Empress Kōken

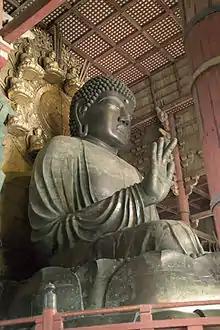

Kōken and Nakamaro also used the Tōdai-ji Construction Agency, established by Shōmu to oversee the creation of the Nara Great Buddha, as a means to support their rule. The Great Buddha was completed in 752, and inaugurated in a grand ceremony in the fourth month; the monk Bodhisena painted in the eyes of the statue before Kōken, Kōmyō, Shōmu, and a great number of monks. They installed a plaque declaring the temple the "Realm-protecting temple of the golden light and the four heavenly kings", the chief temple of the emerging Japanese temple system. That year, monastic governors were dispatched to each province to supplement the secular Kokushi and manage the temple in each.